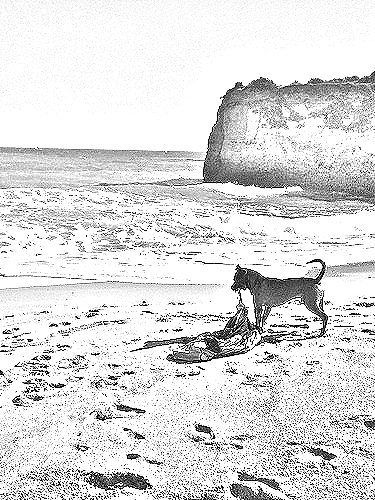
Portrait style: Sketch Portrait